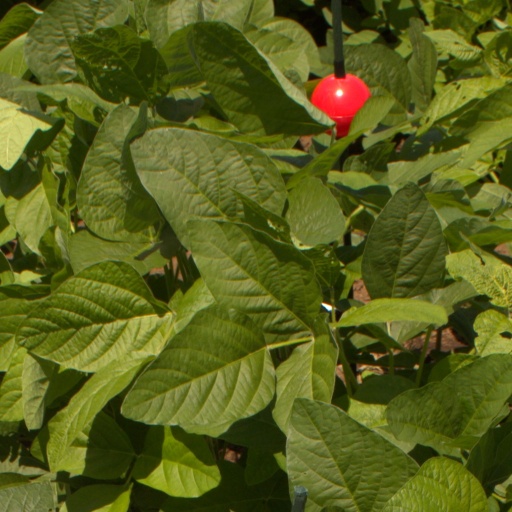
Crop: soybean